Jardin botanique de la Bastide

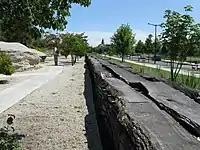
Jardin botanique de la Bastide

The Jardin botanique de la Bastide (4 hectares) is the new municipal botanical garden located on the right bank of the Garonne, along the Allée Jean Giono in Bordeaux, Gironde, Aquitaine, France.